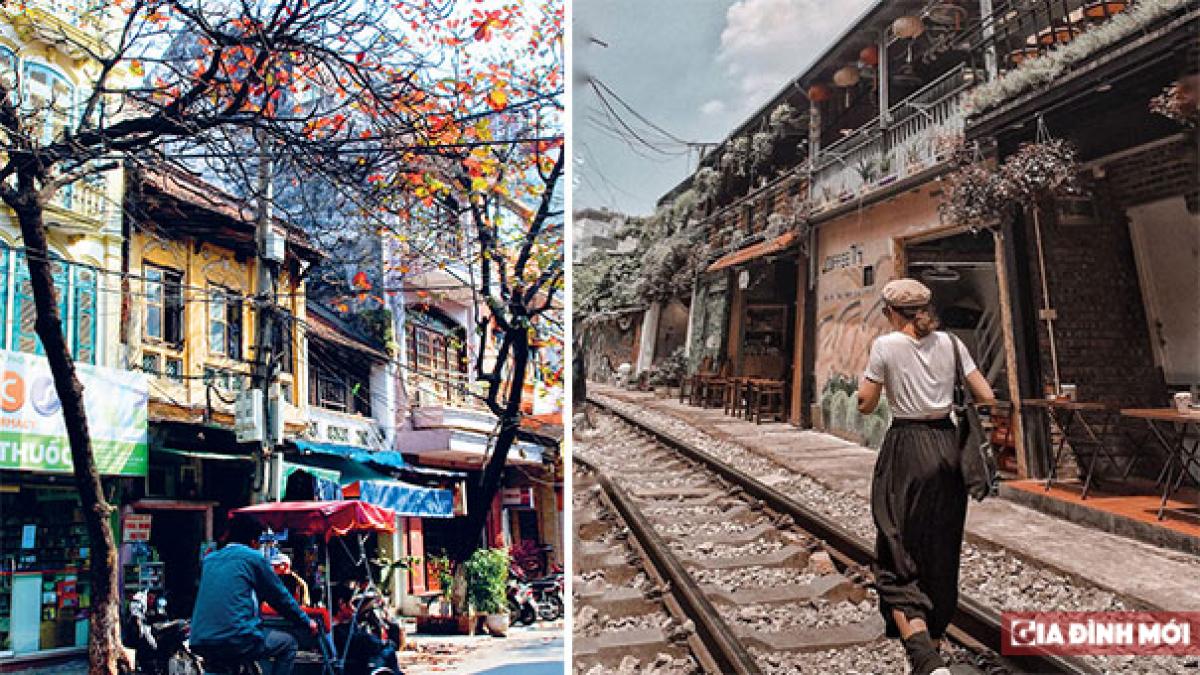
có một cô gái đang đi bộ ở trên đường ray tàu hoả